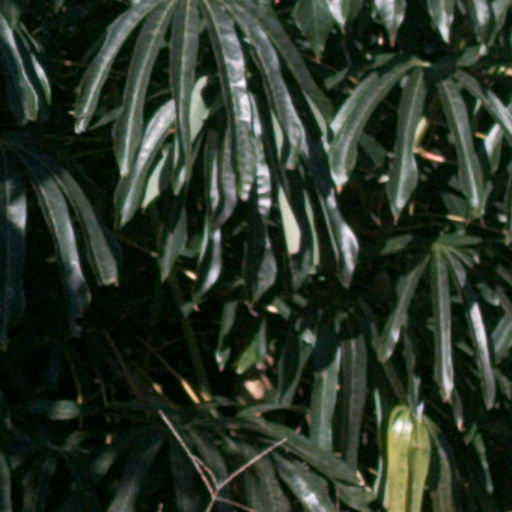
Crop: cassava